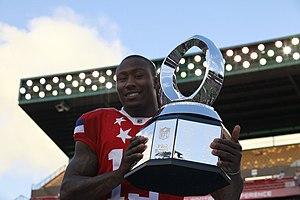
Brandon Marshall, né le 23 mars 1984 à Pittsburgh en Pennsylvanie, est un américain, joueur professionnel de football américain ayant évolué au poste de wide receiver en 2018 pour les Seahawks de Seattle en NFL.